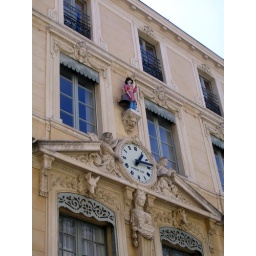
cute building opposite the town hall in Nimes City Centre